History of Paris Saint-Germain FC

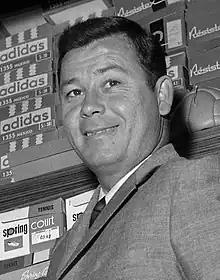
Just Fontaine helped PSG return to Ligue 1 in 1974.

During its first three years of existence, PSG were fan-owned, using a system similar to that of Spanish clubs. Everything changed in 1973, when Henri Patrelle, seeking financing, handed control to a group of wealthy French businessmen. Led by fashion designer Daniel Hechter, who replaced Patrelle as PSG president, and entrepreneur Francis Borelli, they acquired the club following its promotion. With their financial backing, PSG surprised national football by appointing French legend Just Fontaine as sporting director and signing several prestigious players, including Jean Deloffre, Louis Cardiet, Jacky Bade and Jean-Pierre Dogliani, considered the club's first star.